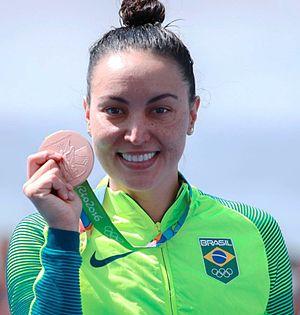
Poliana Okimoto, née le 8 mars 1983 à São Paulo, est une nageuse brésilienne, spécialiste des épreuves de nage en eau libre.